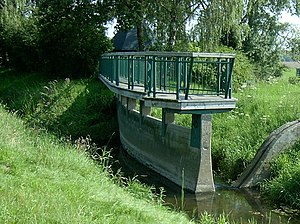
Hase (flod)
Hase deler sig og floden Else løber mod øst, og Hase fortsætter mod nordvest. 52°12′9.35″N 8°15′18.24″Ø﻿ / ﻿52.2025972°N 8.2550667°Ø﻿ / 52.2025972; 8.2550667
Hase er en flod i den tyske delstat Niedersachsen og en biflod til Ems fra højre med en længde på 193 kilometer. Dele af floden løber til Else, som hører til Wesers flodsystem. Den har sit udspring i Teutoburger Wald sydøst for Osnabrück på nordsiden af den 307 meter høje ås Hankenüll.